Andreas Mikkelsen

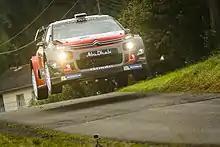
Citroën C3 WRC of Andreas Mikkelsen at 2017 Rallye Deutschland

In early 2017, Mikkelsen entered three rounds of the WRC-2 with a factory Škoda Fabia R5, winning the Monte Carlo Rally and Tour de Corse. He joined the Citroën World Rally Team in mid 2017, debuting at Italy with a Citroën C3 WRC. After finishing second in Germany, Mikkelsen signed a deal for 2018 with Hyundai Motorsport, joining close friend Thierry Neuville, Dani Sordo and Hayden Paddon. He finished fourth in Welsh Rally GB before the end of that year.